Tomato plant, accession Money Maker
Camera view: bottom (45 deg); turntable rotation: 270 degrees
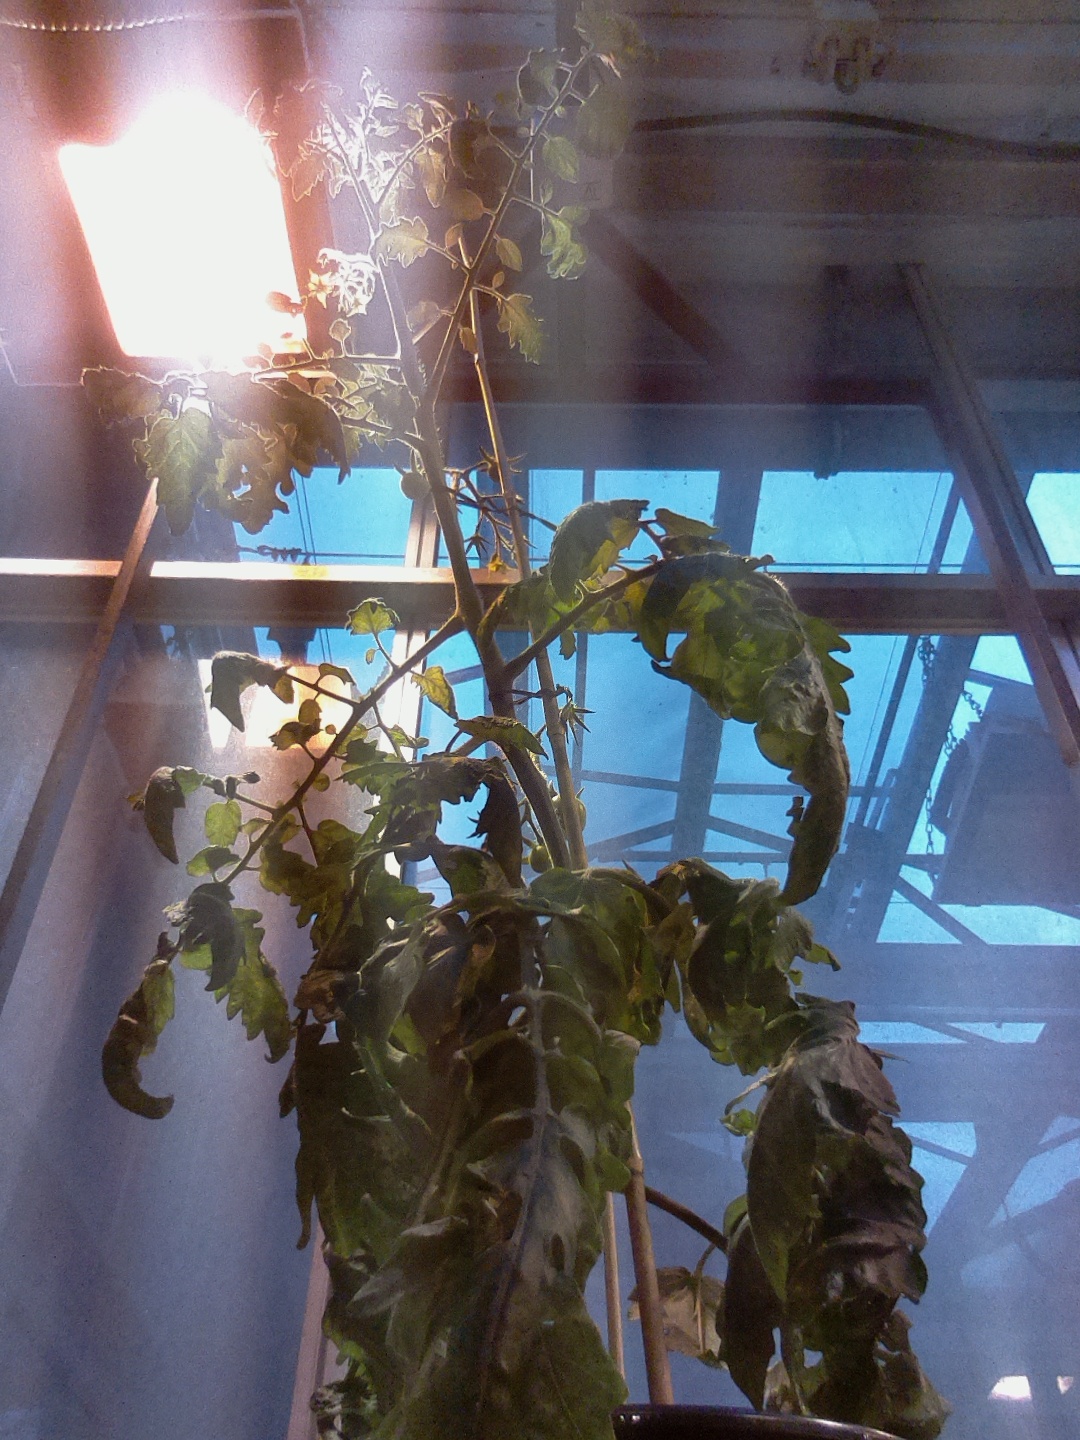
BBCH growth stage 73: 30%-40% of final fruit size